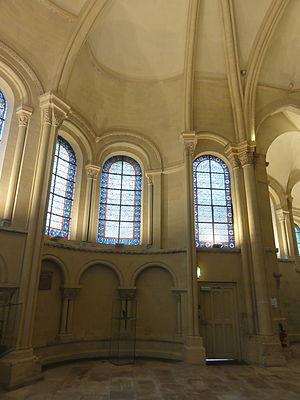
Chapelle d'axe, côté sud.
Le Prieuré ou Abbaye Saint-Martin-des-Champs est une ancienne abbaye catholique devenue prieuré, situé dans le 3ᵉ arrondissement de Paris, aux nᵒˢ 270–292 rue Saint-Martin. Collégiale fondée en 1059 pour remplacer une basilique de la fin du VIᵉ siècle détruite par les Normands, l'établissement est confié en 1079 aux Clunisiens et devient rapidement la principale dépendance de la puissante maison mère bourguignonne. L'abbaye comportait un enclos privilégié avec foire annuelle.